Third Battle of Manzanillo

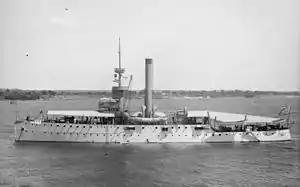
USS "Wilmington" on the Orinoco River in Venezuela.

At 07:00am, the seven American warships began to approach the harbor of Manzanillo, having rendezvoused at Guayabal the night before. Just four minutes later the battle began when Spanish shore batteries noticed the approaching Americans and began firing at them, although they scored no hits. Some fifteen minutes later, the "Scorpion" and "Osceola" replied by opening fire on the shore batteries, although they likewise were unable to score any hits. At 07:50am, the Americans sighted the three Spanish transports lying at anchor, these being the "El Gloria", "Jose Garcia" and "El Purísima Concepción". "El Gloria" and "Jose Garcia" were merchant steamers used for transporting troops while the "El Purísima Concepción" was a blockade runner. All three vessels were destroyed over a two and a half hour period by the Americans, who were careful to remain out of the range of the Spanish batteries.